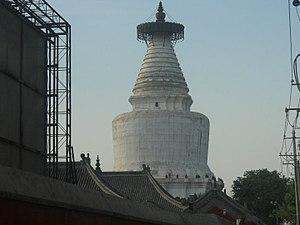
Araniko, Aniko ou encore Anige chinois : 阿尼哥 ; pinyin : ānígē, né en 1245 dans la vallée de Katmandou et décédé en 1306 à Khanbalik, est une importante figure des arts népalais au Népal, au Tibet, dans le Chine de la Dynastie Yuan et dans l'Empire mongol. C'est un Newar, une population du Népal présente depuis au moins le XIIᵉ siècle dans la vallée de Katmandou.
Le stupa blanc du temple Miaoying, est un chörten, construit en 1271, à l'établissement à Pékin de la dynastie Yuan, par Kubilai Khan. Elle est située dans le temple Miaoying.
Le Temple Miaoyin est un temple du bouddhisme tibétain situé dans le District de Xicheng à Pékin, capitale de la République populaire de Chine, également connu sous le nom de Temple du stupa blanc.